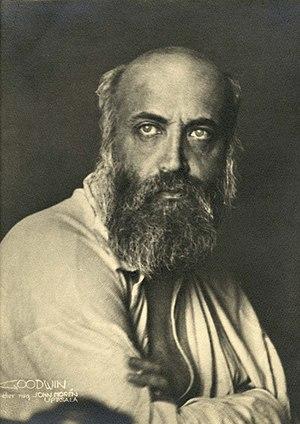
Henry Buergel Goodwin est un photographe suédois pictorialiste, spécialiste des langues nordiques.
Gustaf Fröding, né à Karlstad le 22 août 1860 et mort le 8 février 1911 à Stockholm, est un poète suédois qui a aussi écrit en dialecte suédois.